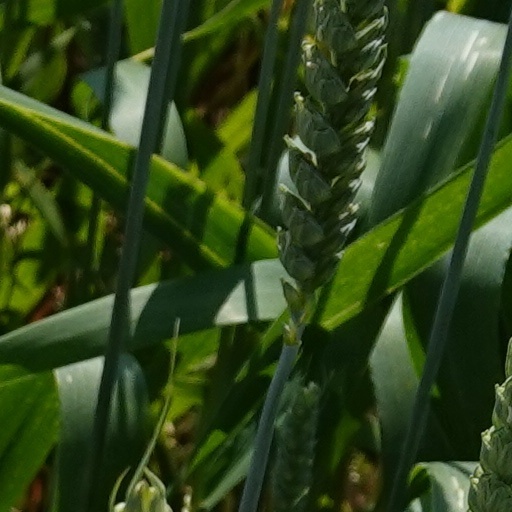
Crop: wheat